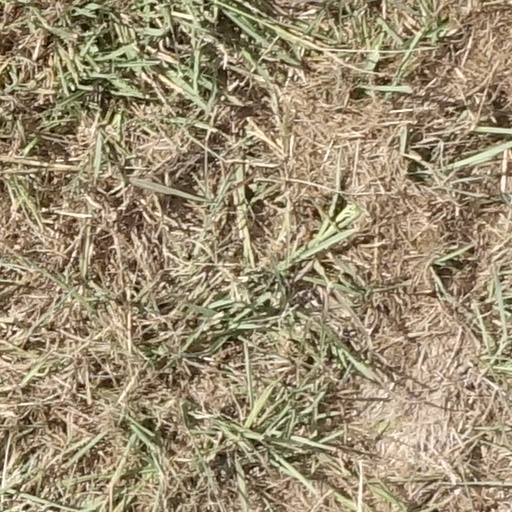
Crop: sorghum